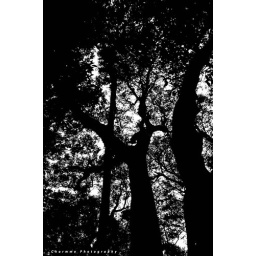
And now for a walk in the black forest